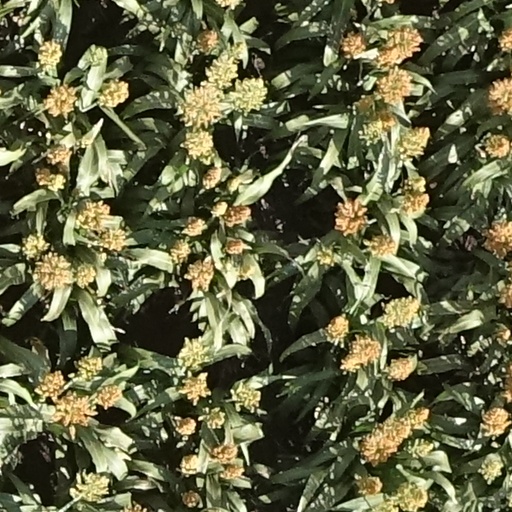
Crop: sorghum